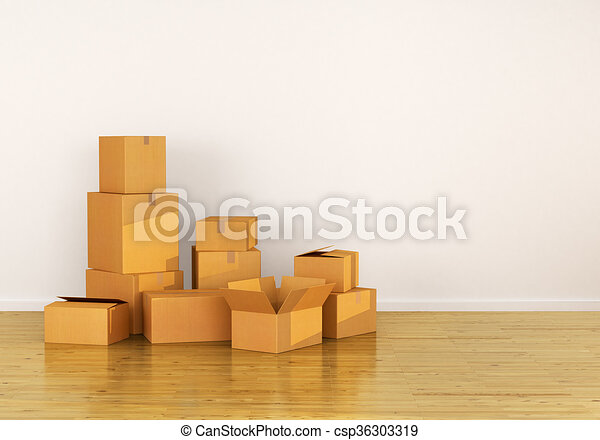
Label: cardboard